USS Cushing (DD-985)

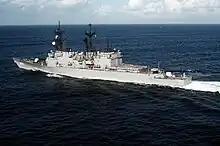
USS "Cushing" off San Diego in 1990

In the early 1990s "Cushing" served to demonstrate the effectiveness of rudder roll stabilization (RRS). Engineers from the Carderock Division of the Naval Surface Warfare Center installed the developmental RRS system and monitored its operations. The successful demonstration led to RRS being implemented in Arleigh Burke-class (DDG-51) destroyers. While home ported in Pearl Harbor HI, Cushing conducted cruises in the North Pacific in 1991 and 1992 with visits to the west coast and Canada. In 1992 Cushing deployed to Central and South America as the flagship for UNITAS 33, 92. Cushing passed through the Panama Canal from Pacific to Atlantic side in 1992 embarked the Admiral at Puerto Rico. Cushing circumnavigated South America and passed through the Panama Canal again from the Pacific to the Atlantic side in less than 6 months. After disembarking the Admiral in Puerto Rico the Cushing passed through the Panama Canal again on her return voyage to San Diego then home port Pearl Harbor HI in late 1992. 1993 was spent conducting short cruises at sea around HI and in 1994 Cushing entered dry dock at Pearl Harbor for, among other things, the addition of the VLS (vertical launch system) missile package.